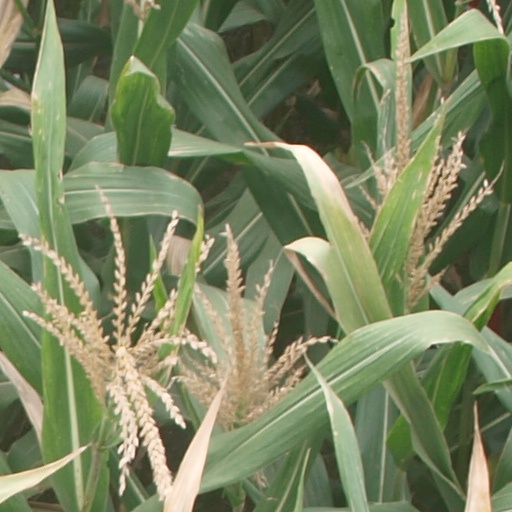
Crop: maize; corn